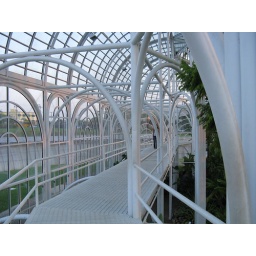
Curitiba, Botanical Garden - A view from inside glass house in the garden - 1